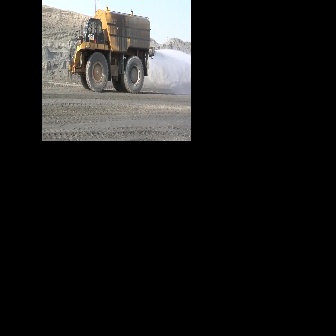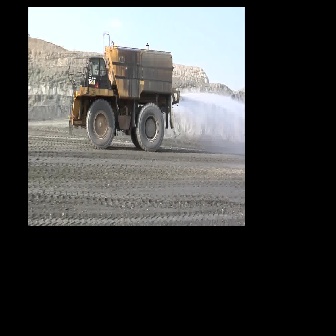
  Please identify the target specified by the bounding box [67,5,155,93] in the first image and locate it in the second image. Return the coordinates in [x_min,y_min,x_max,y_max] format.
Answer: [67,39,180,151]